World War II in Albania

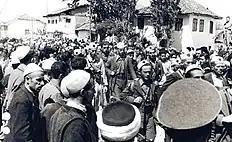
Balli Kombëtar forces enter Prizren 1944

A nationalist resistance to the Italian occupiers emerged in October 1942. Ali Këlcyra and Mit’hat Frashëri formed the Western-oriented and anti-communist Balli Kombëtar (National Front). This movement recruited supporters from both the large landowners and peasantry. They supported the creation of Greater Albania by Italians and called for the creation of a republic and the introduction of economic and social reforms, opposing King Zog's return. Their leaders acted conservatively, however, fearing that the occupiers would carry out reprisals against them or confiscate the landowners' estates. The nationalistic Gheg chieftains and the Tosk landowners often came to terms with the Italians, and later the Germans, to prevent the loss of their wealth and power. The Balli Kombëtar, which had fought against the Italians, was threatened by the superior forces of the LNC and the Yugoslav Partisans, who were backed by the Allies.